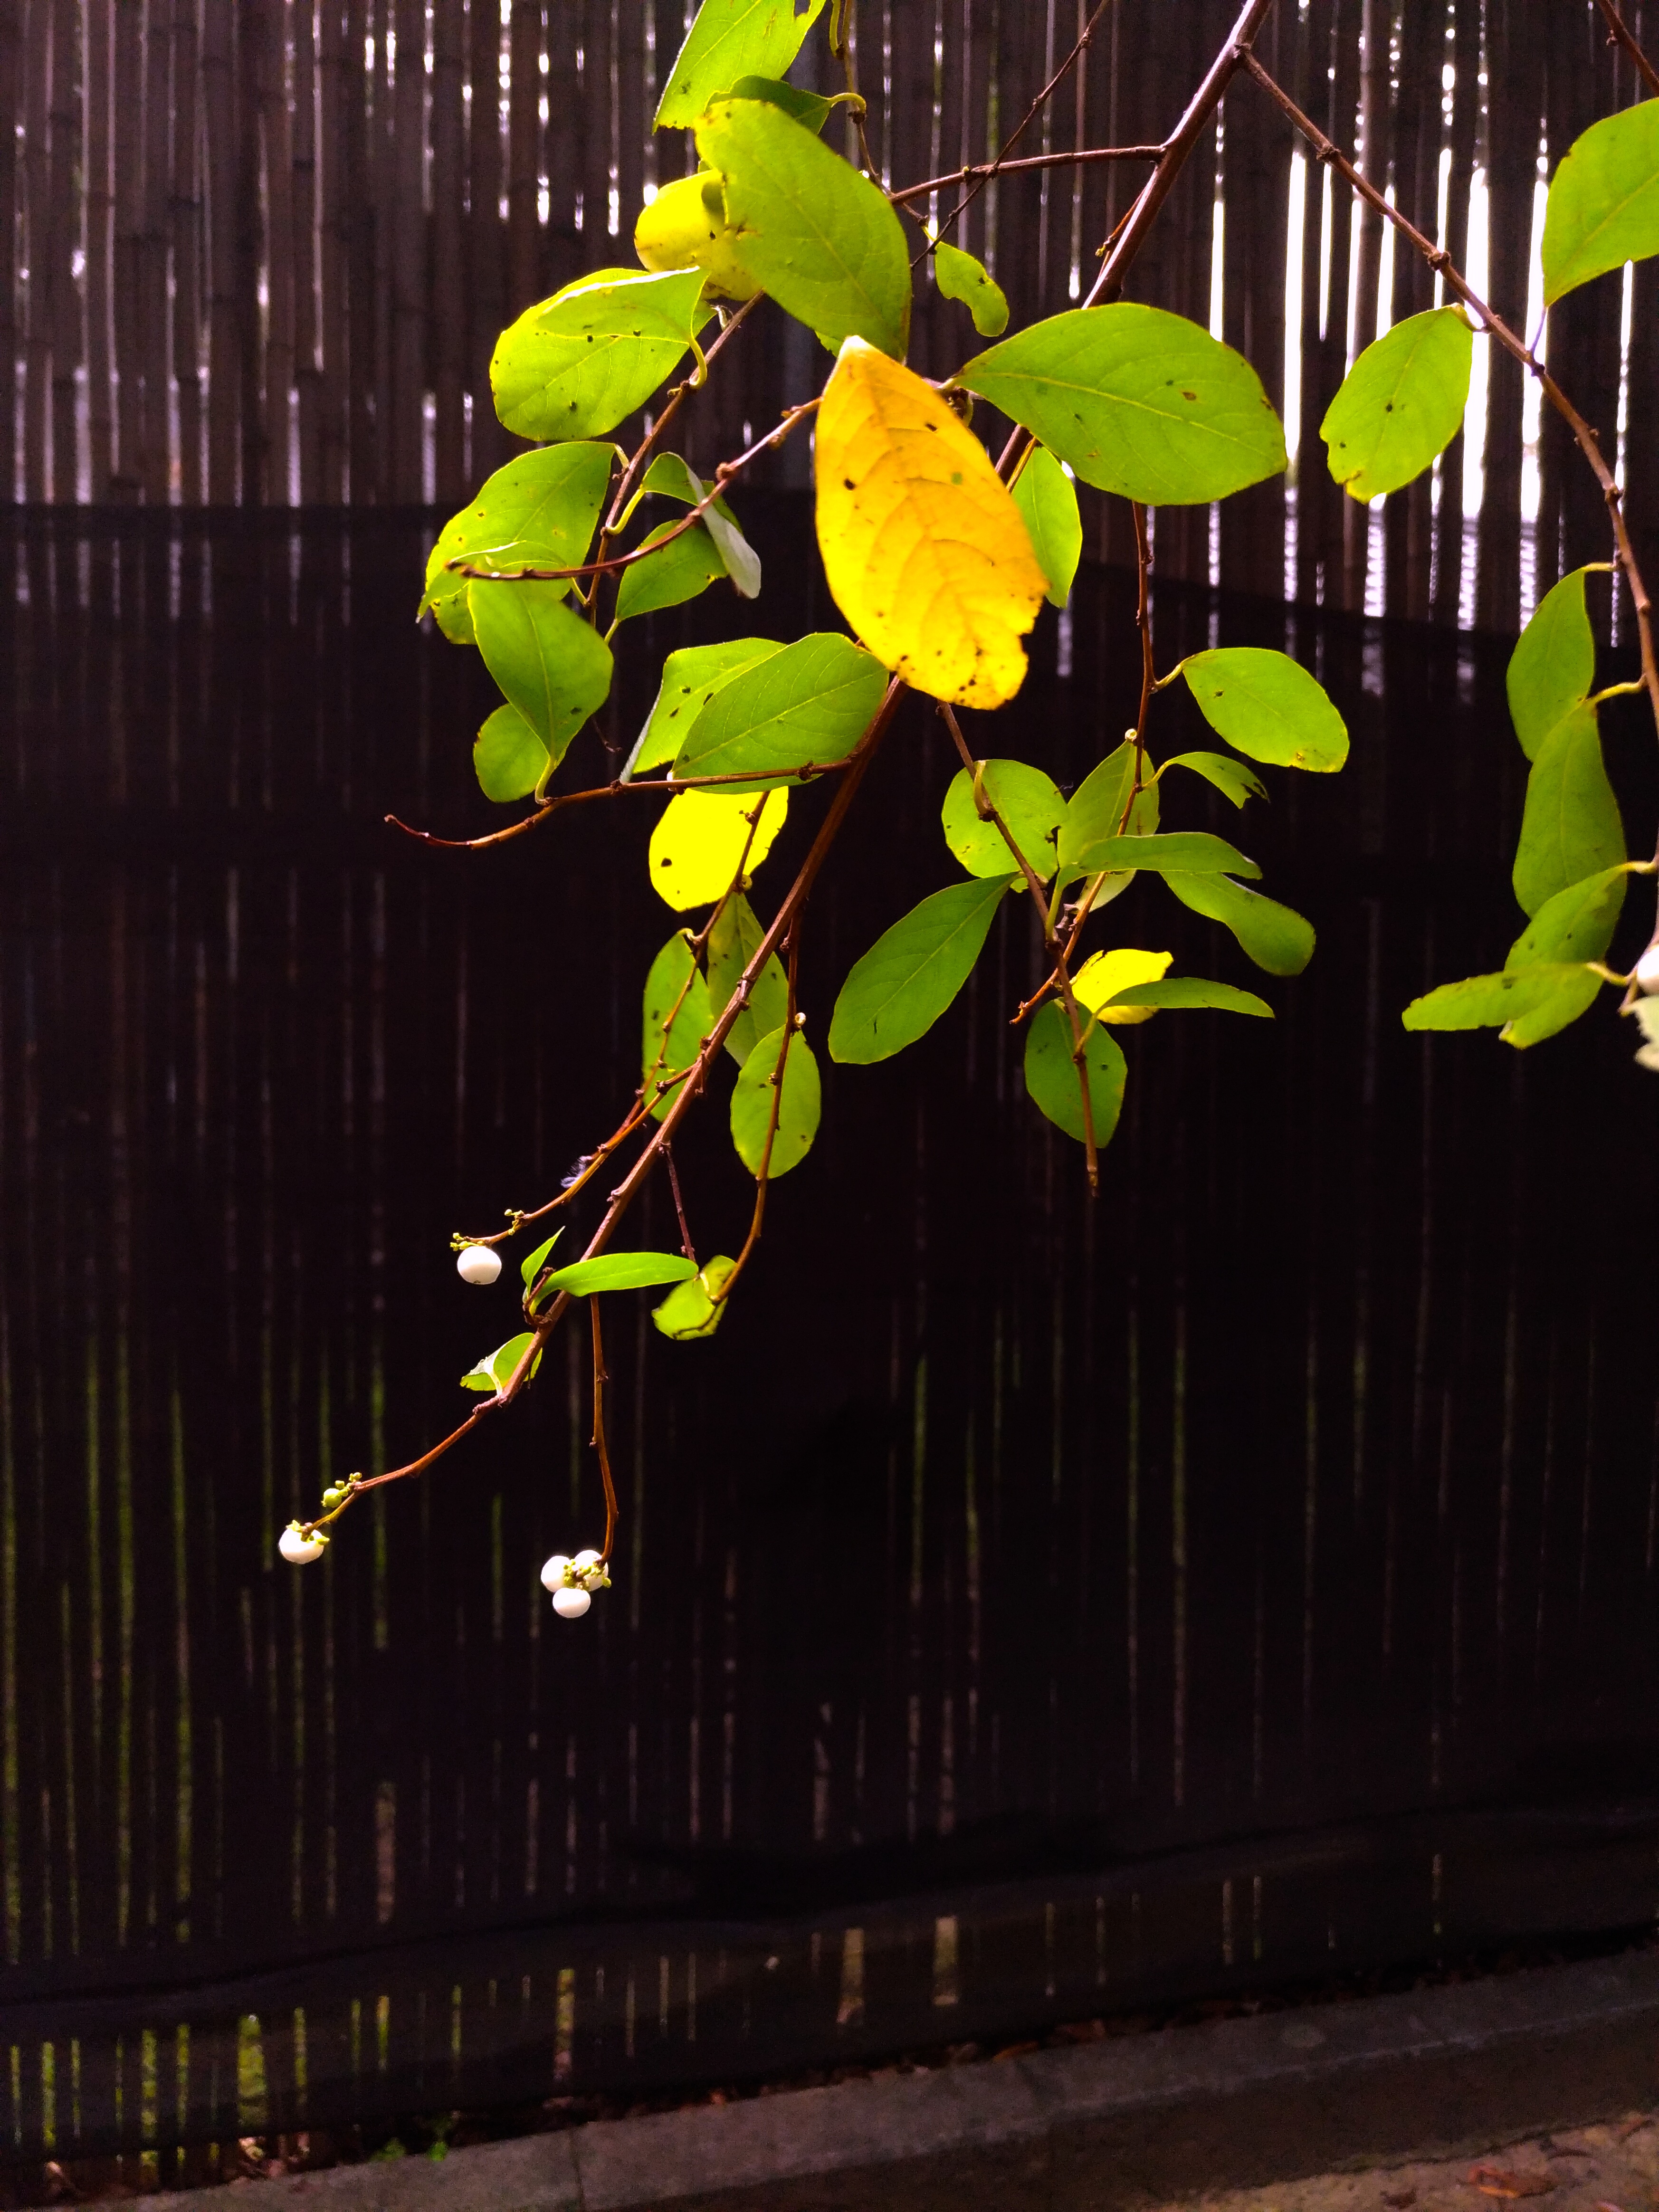
tree, plant, yellow, leaf, flora, branch, spring, plant stem